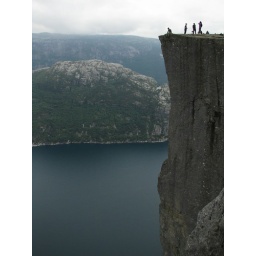
A 25x25m rock shelf on the mountain face, 604m above the Lysefjord, the no.1 tourist destination in South-West Norway.